George Treadwell

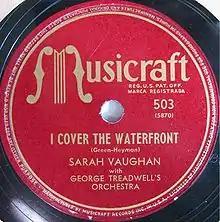
Sarah Vaughan "I Cover the Waterfront" with George Treadwell's Orchestra.

George McKinley Treadwell (December 21, 1918 in New Rochelle, New York – May 14, 1967 in New York City) was an American jazz musician and later the manager of the Drifters. Treadwell, an African-American, managed national recording artists in the 1940s and 1950s during a time when this was not common.